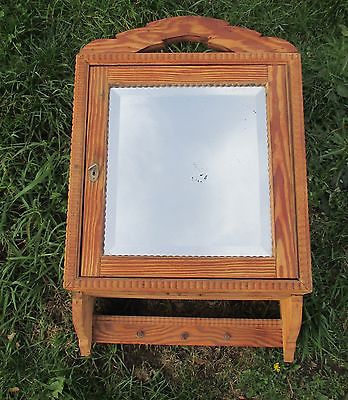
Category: cabinet